Galeshewe Anti-Aircraft Regiment

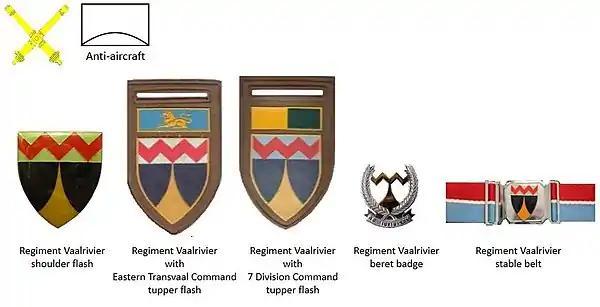
SADF era Regiment Vaalrivier insignia

Regiment Vaalrivier received the Freedom of Vereeniging on 27 April 1963 and the Freedom of Vanderbijlpark on 31 October 1970.